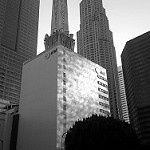
Label: B & W